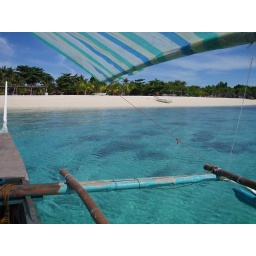
Panga boat spproaches yet another stunning white sand beach on an island in the philipines